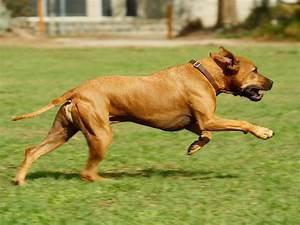
dog